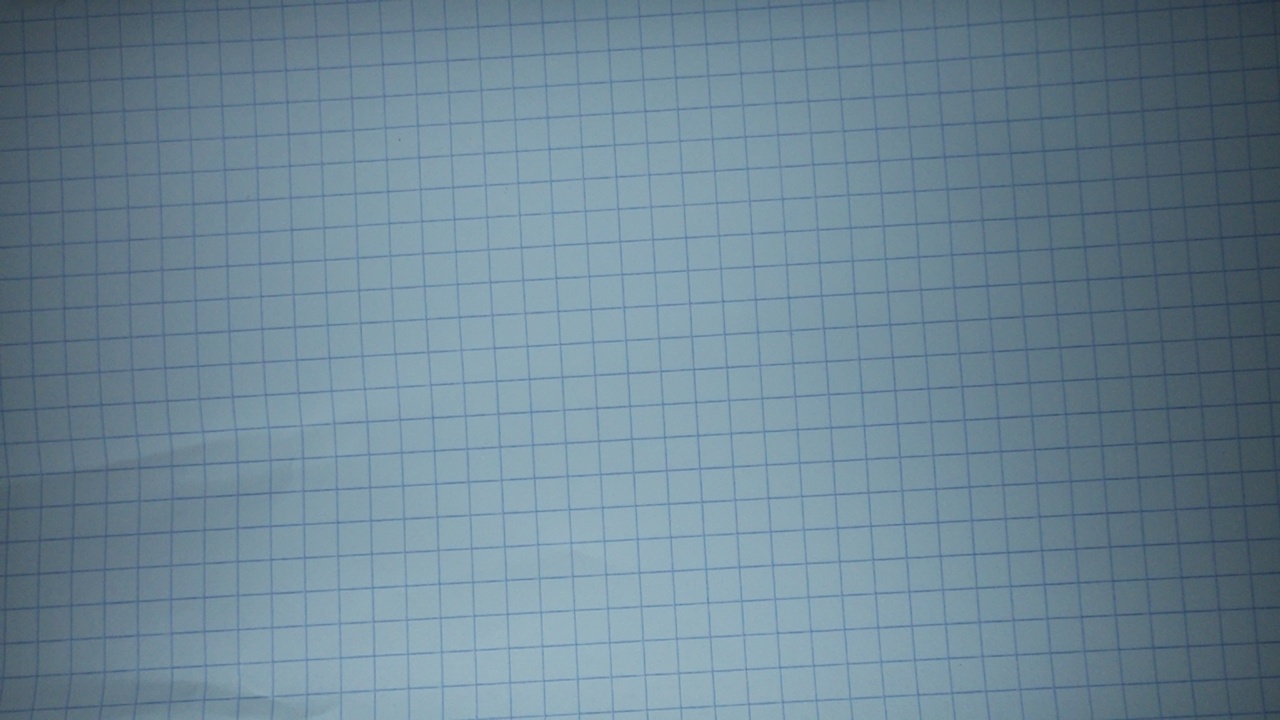
Label: recycle